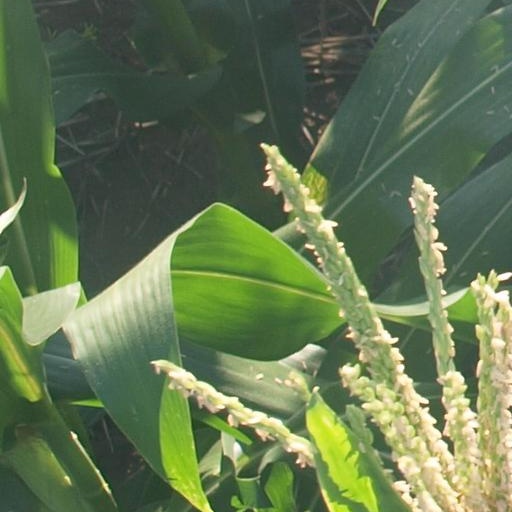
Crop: maize; corn